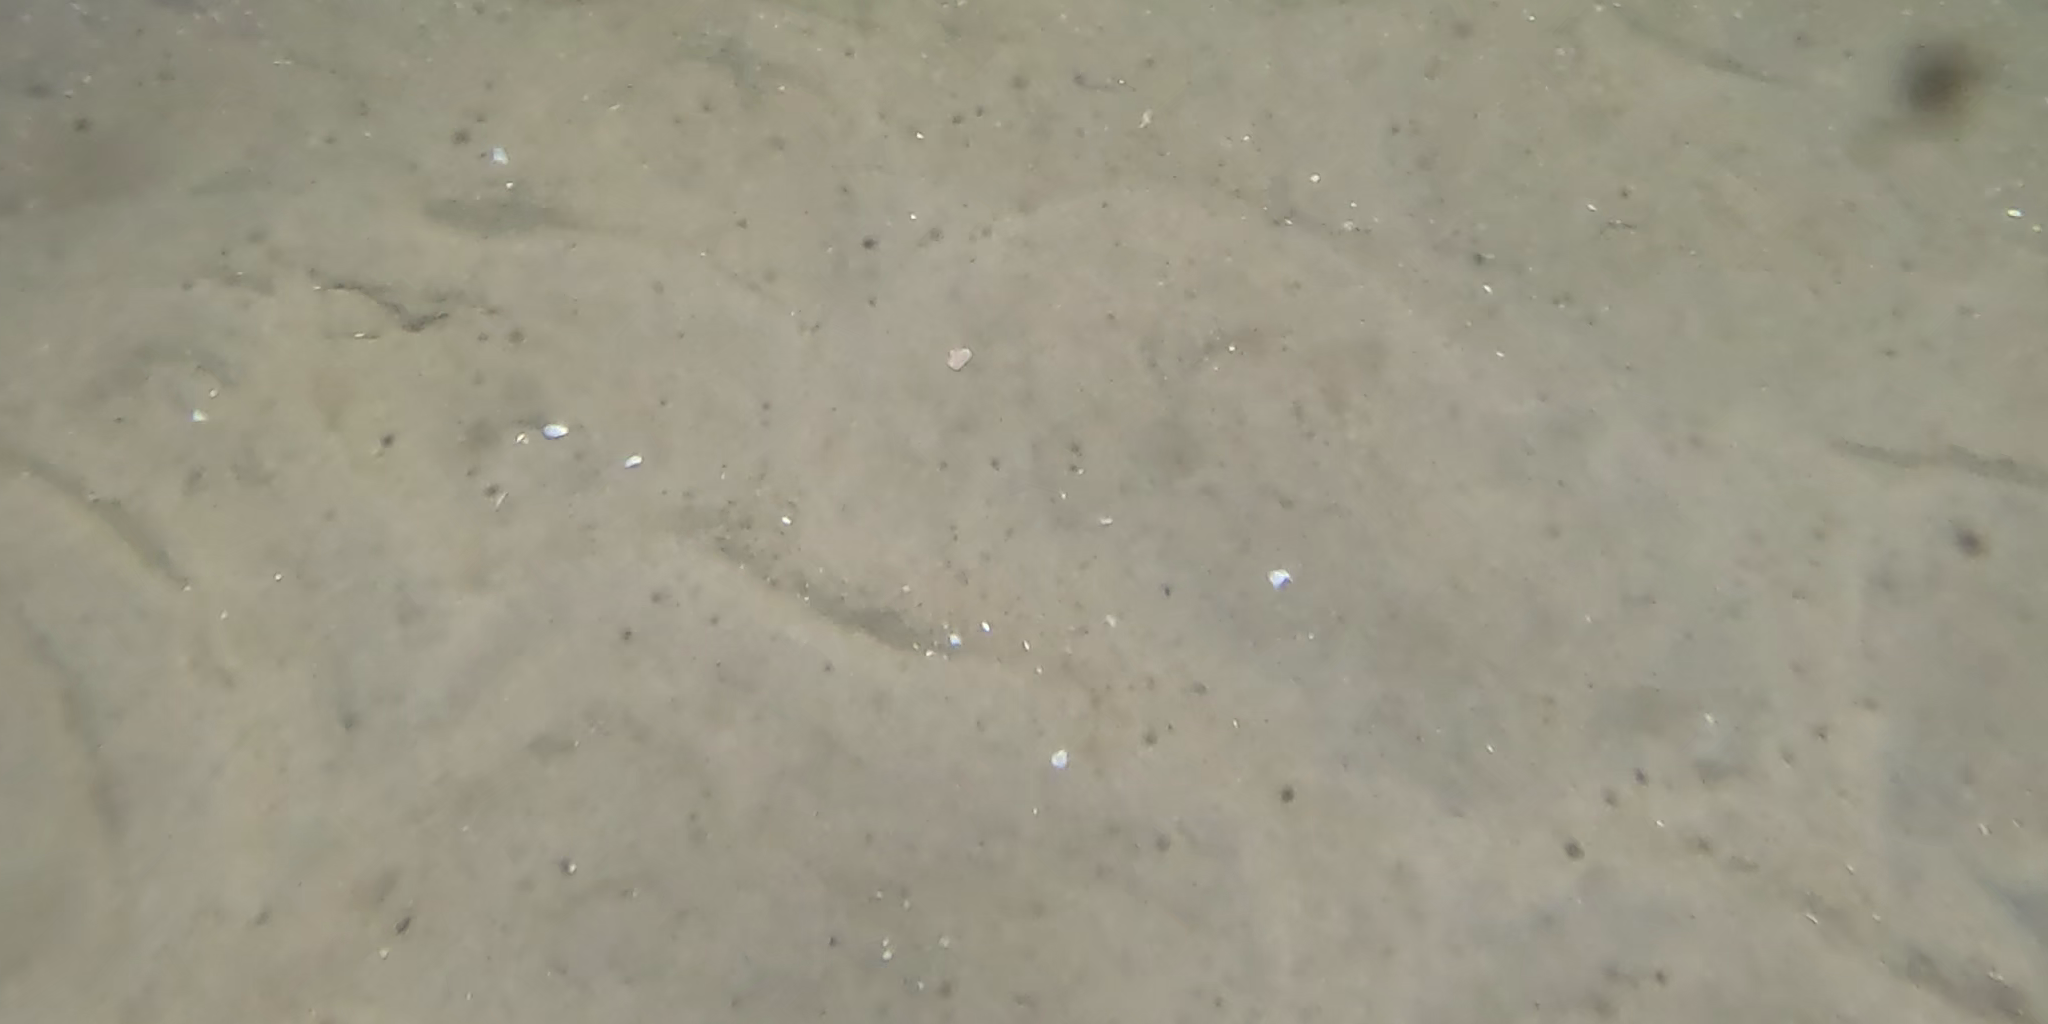
Seabed habitat: sand